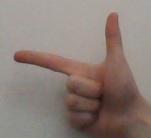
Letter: yaa